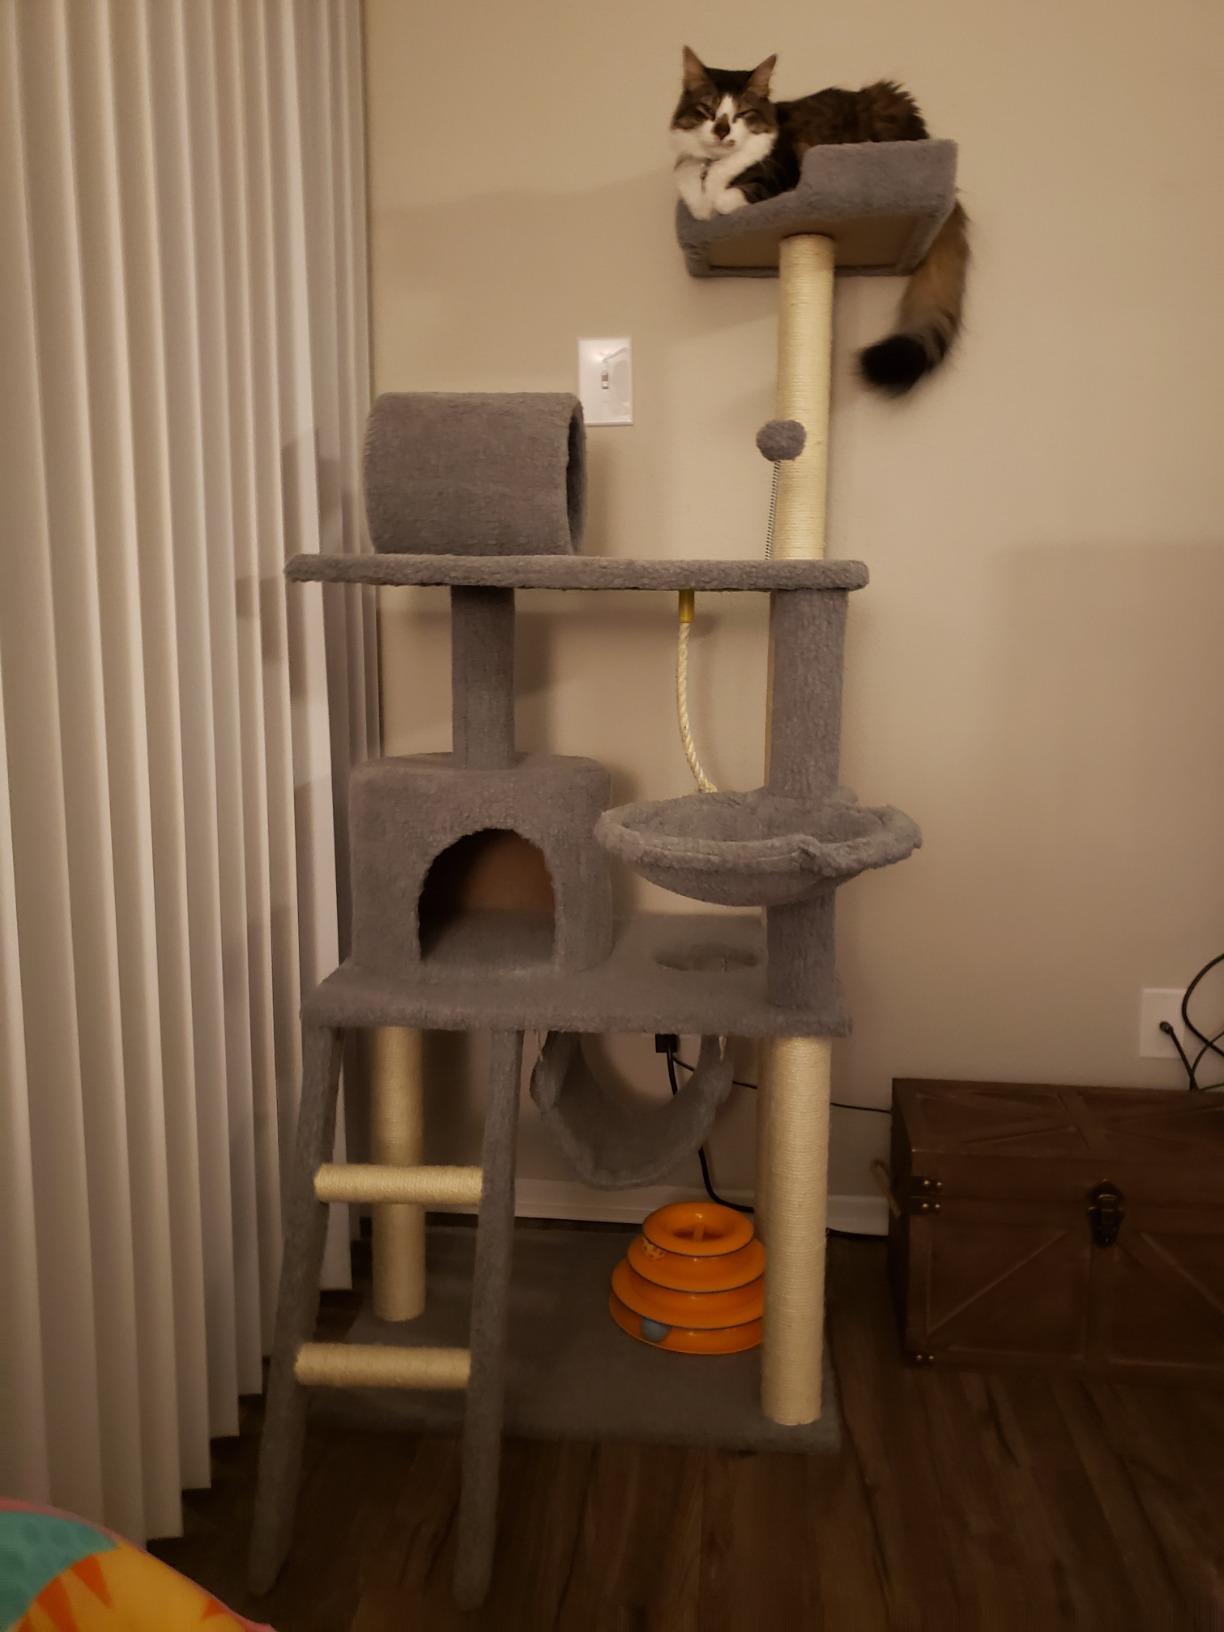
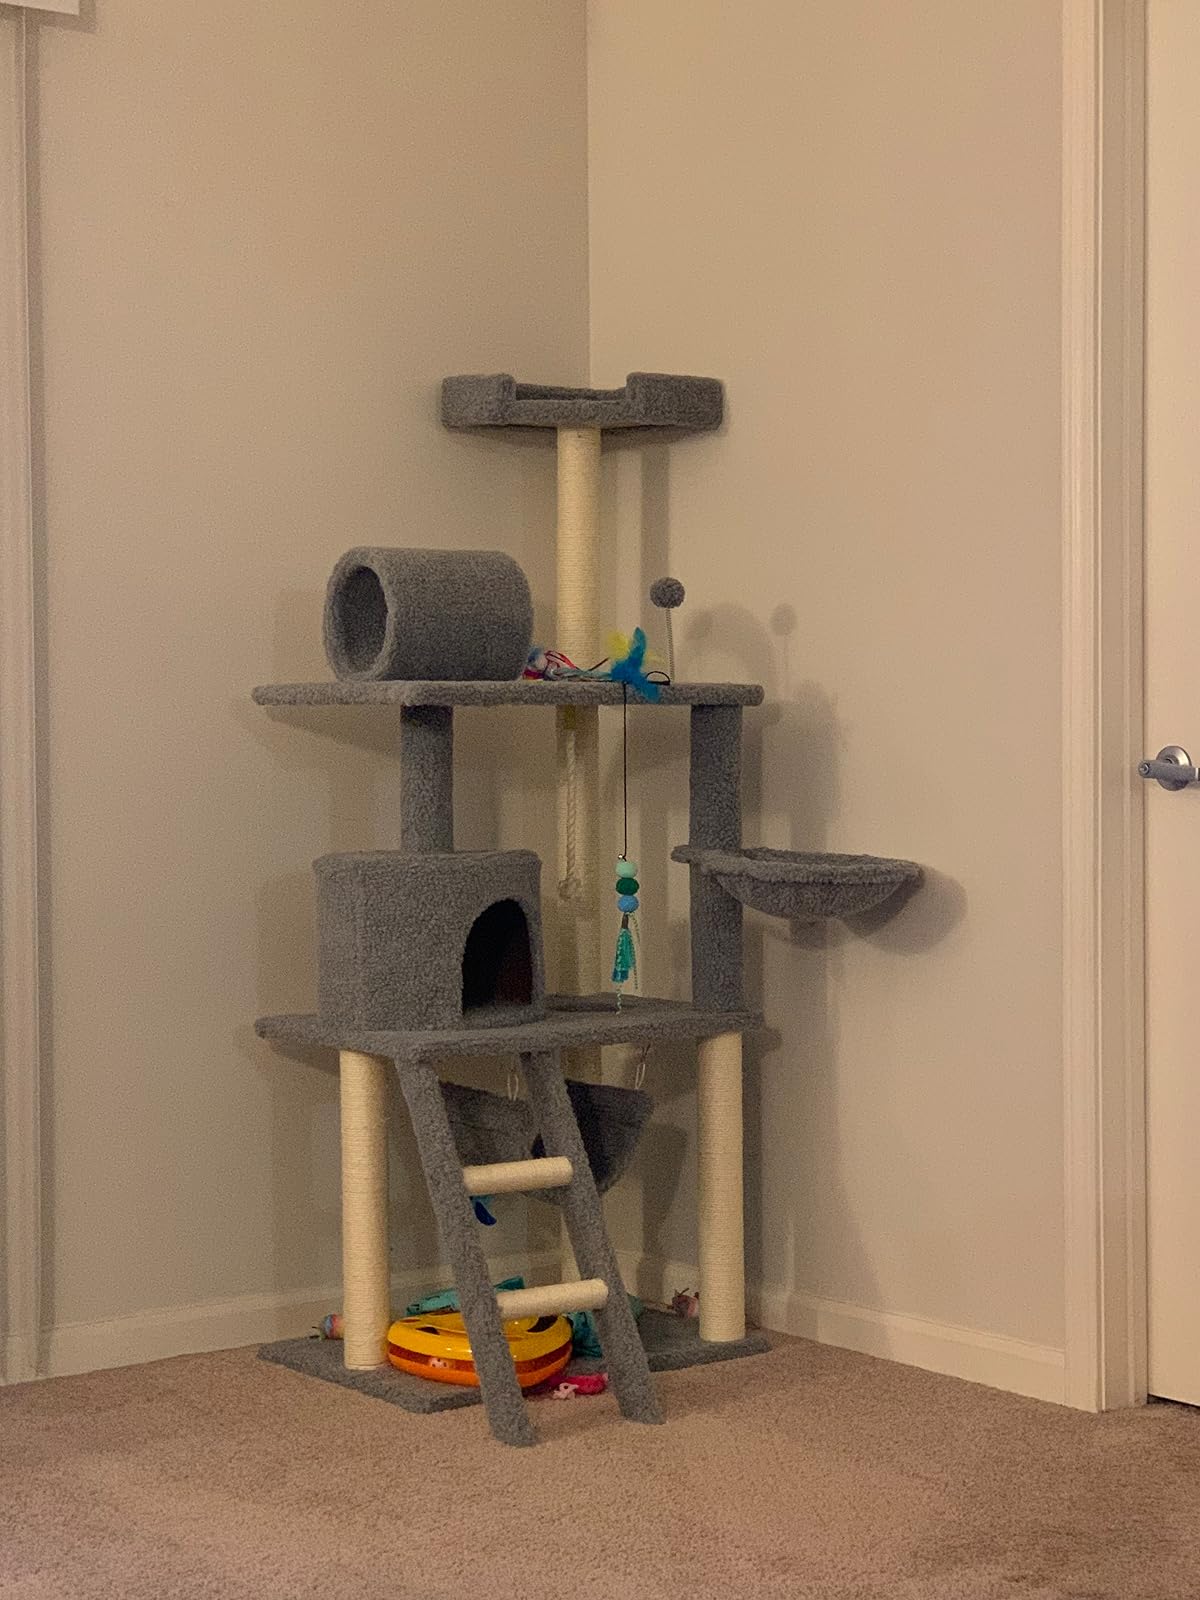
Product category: items_cat tree
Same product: yes